Hotel Rodina

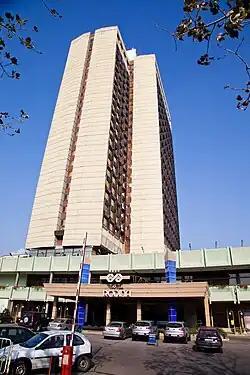

Hotel Rodina, now known as Astoria Hotel & Casino, is a high-rise four-star hotel located in the centre of Sofia, Bulgaria. With a height of about 104 metres and 25 stories, it is one of the tallest buildings in the city. It has 500 rooms, 6 luxury apartments and 9 conference rooms.